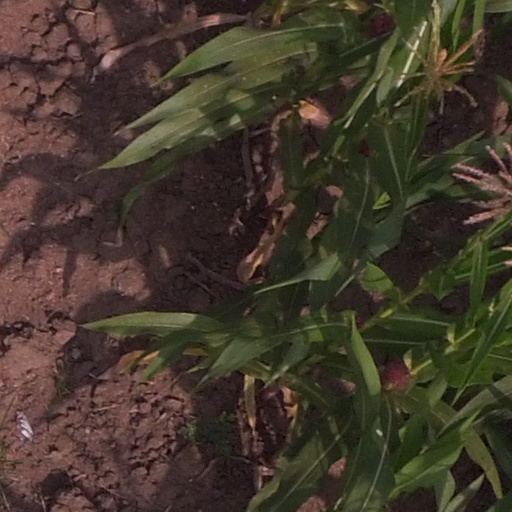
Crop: maize; corn